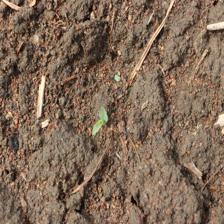
Label: Sorghum